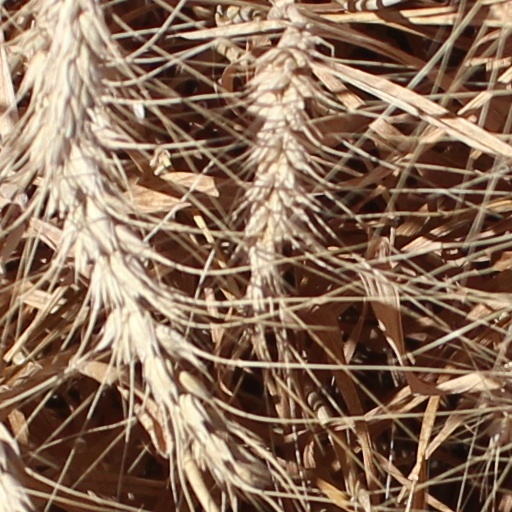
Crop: wheat